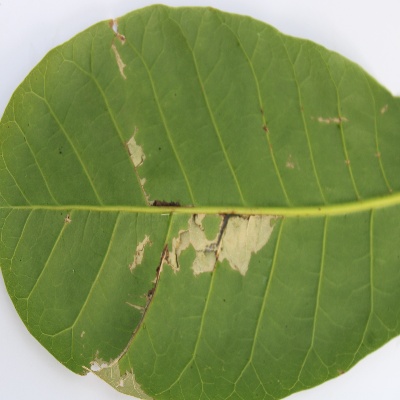
Crop: Cashew
Condition: leaf miner